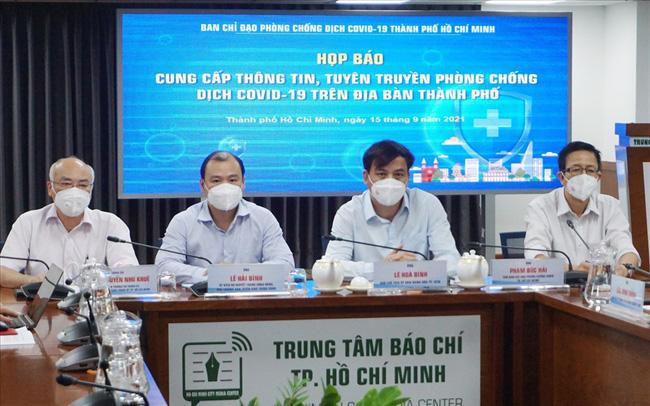
những người đàn ông tham gia buổi họp báo này đều đeo khẩu trang